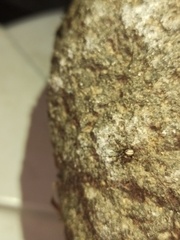
Species: Lactrodectus_hesperus